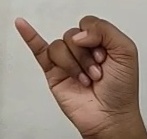
ASL sign: J